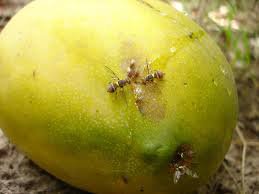
Label: Mango